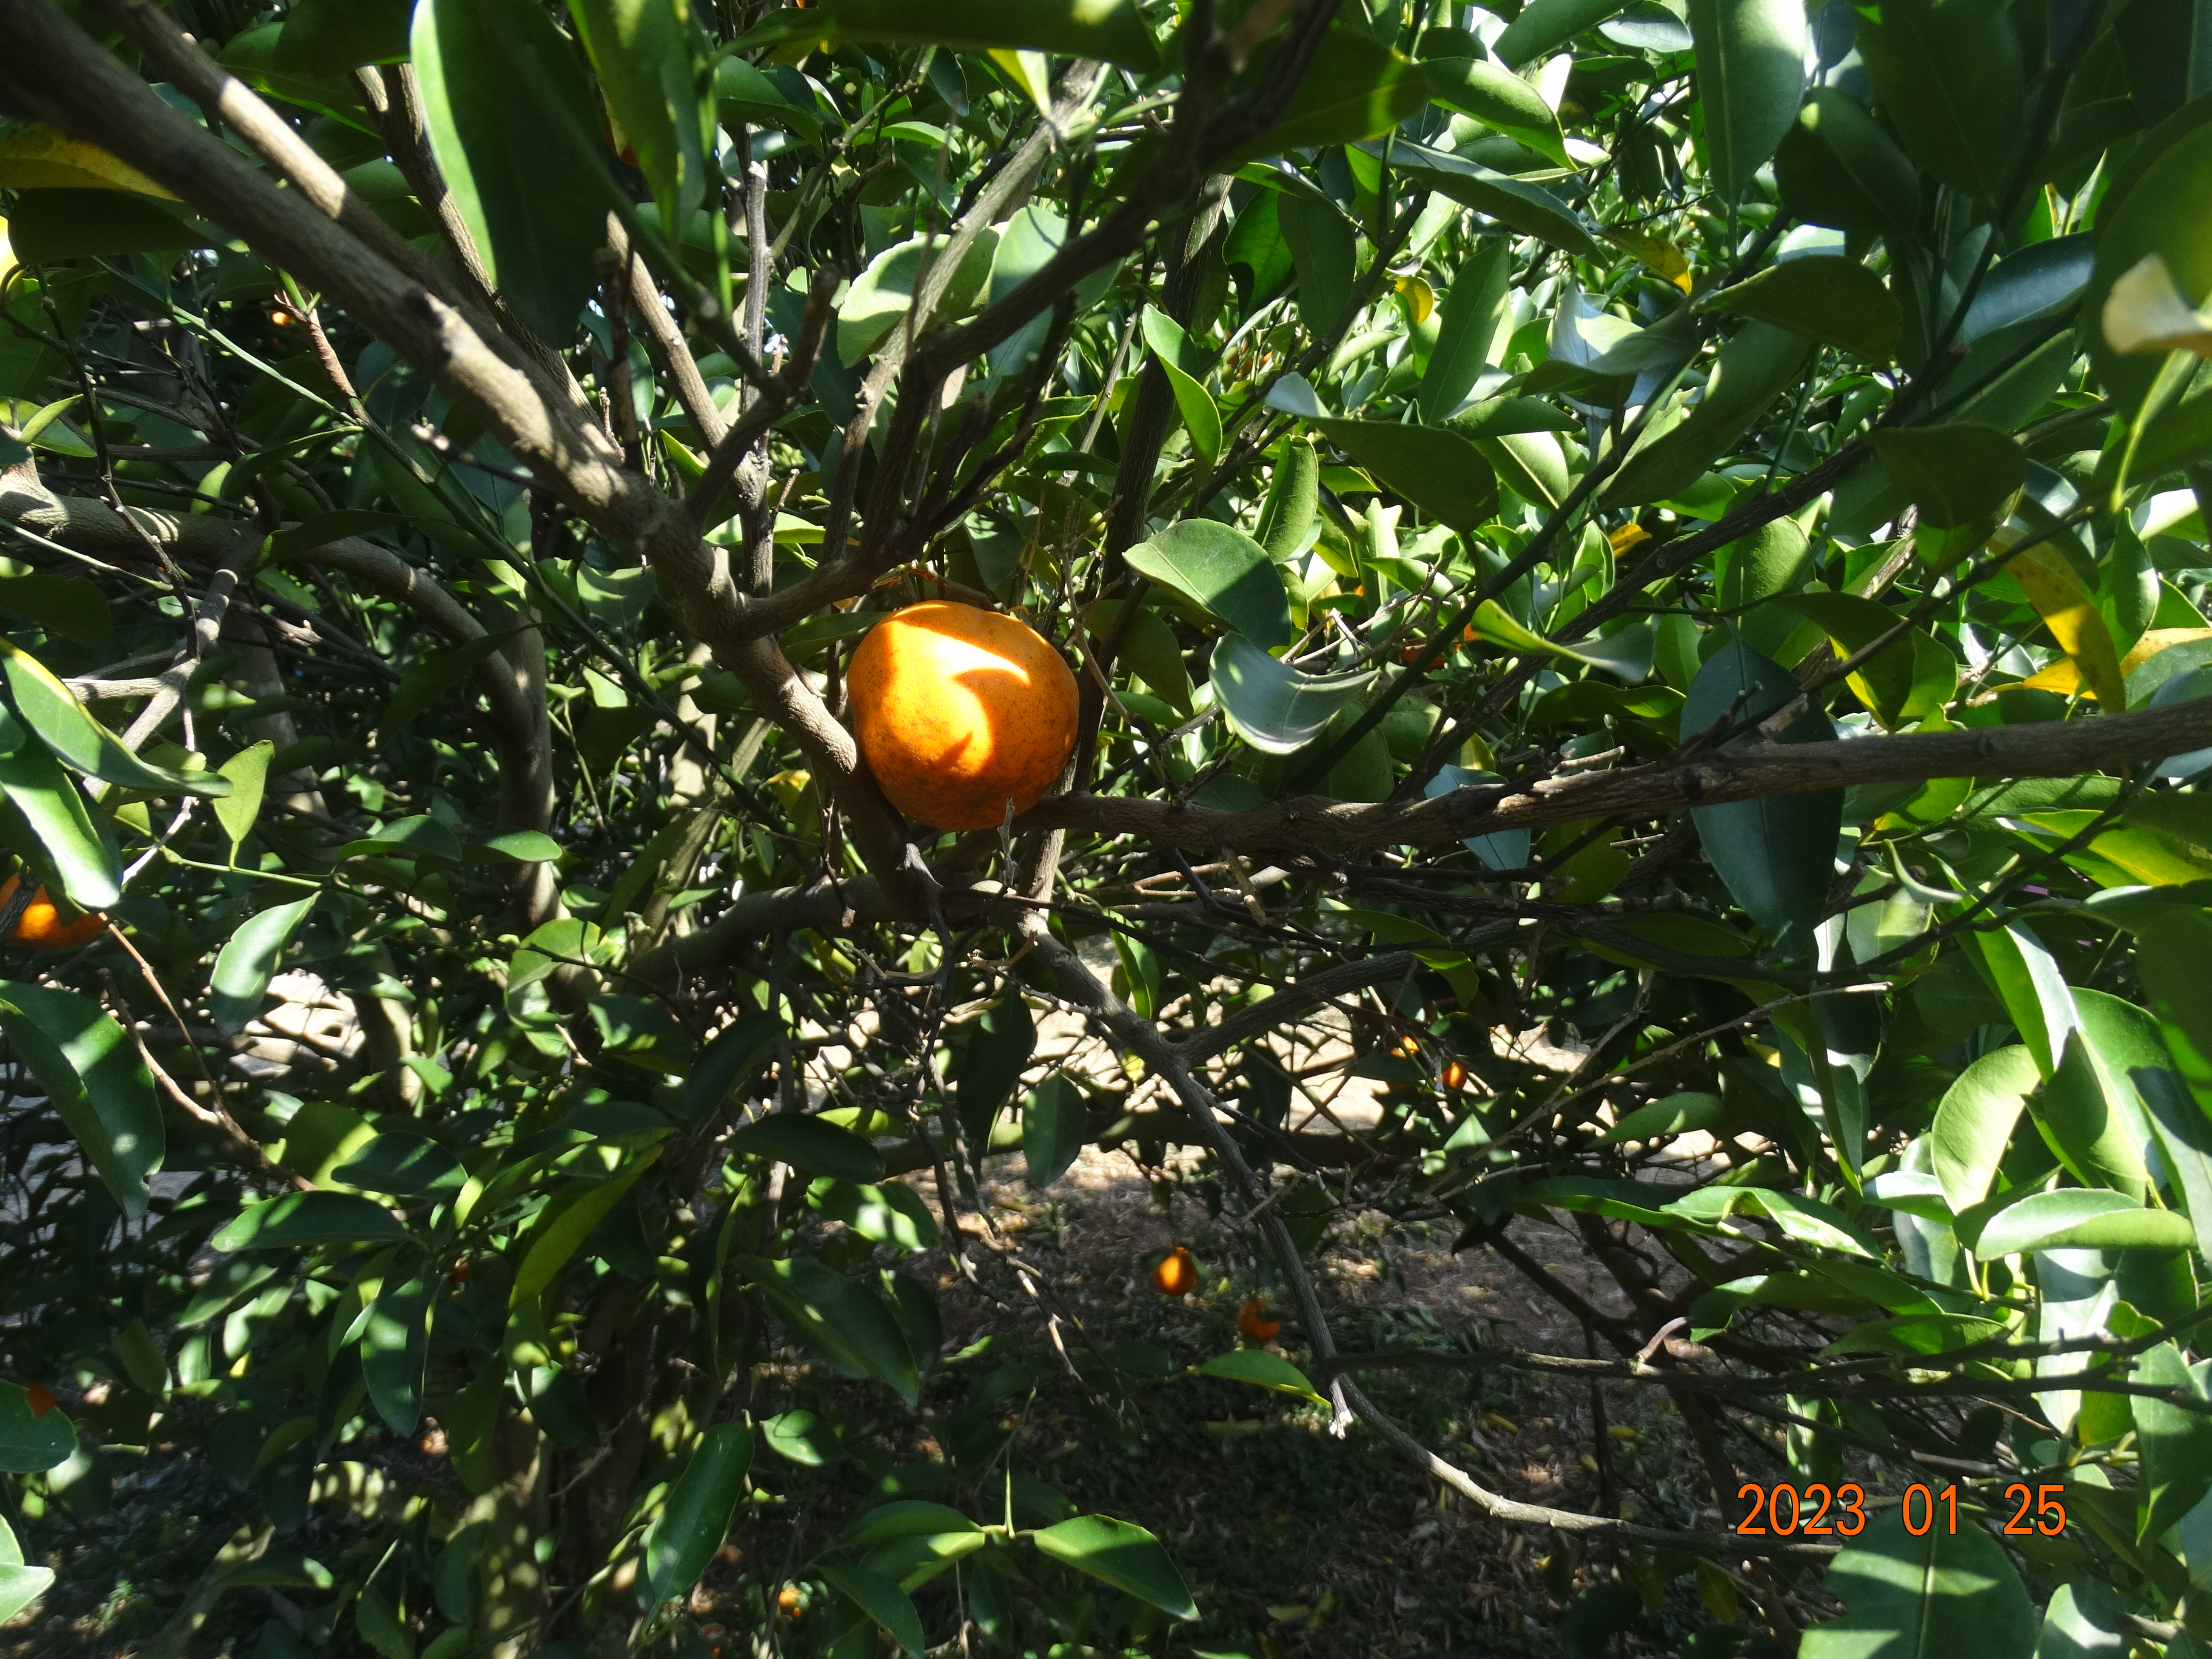
Citrus fruit variety: ponkan